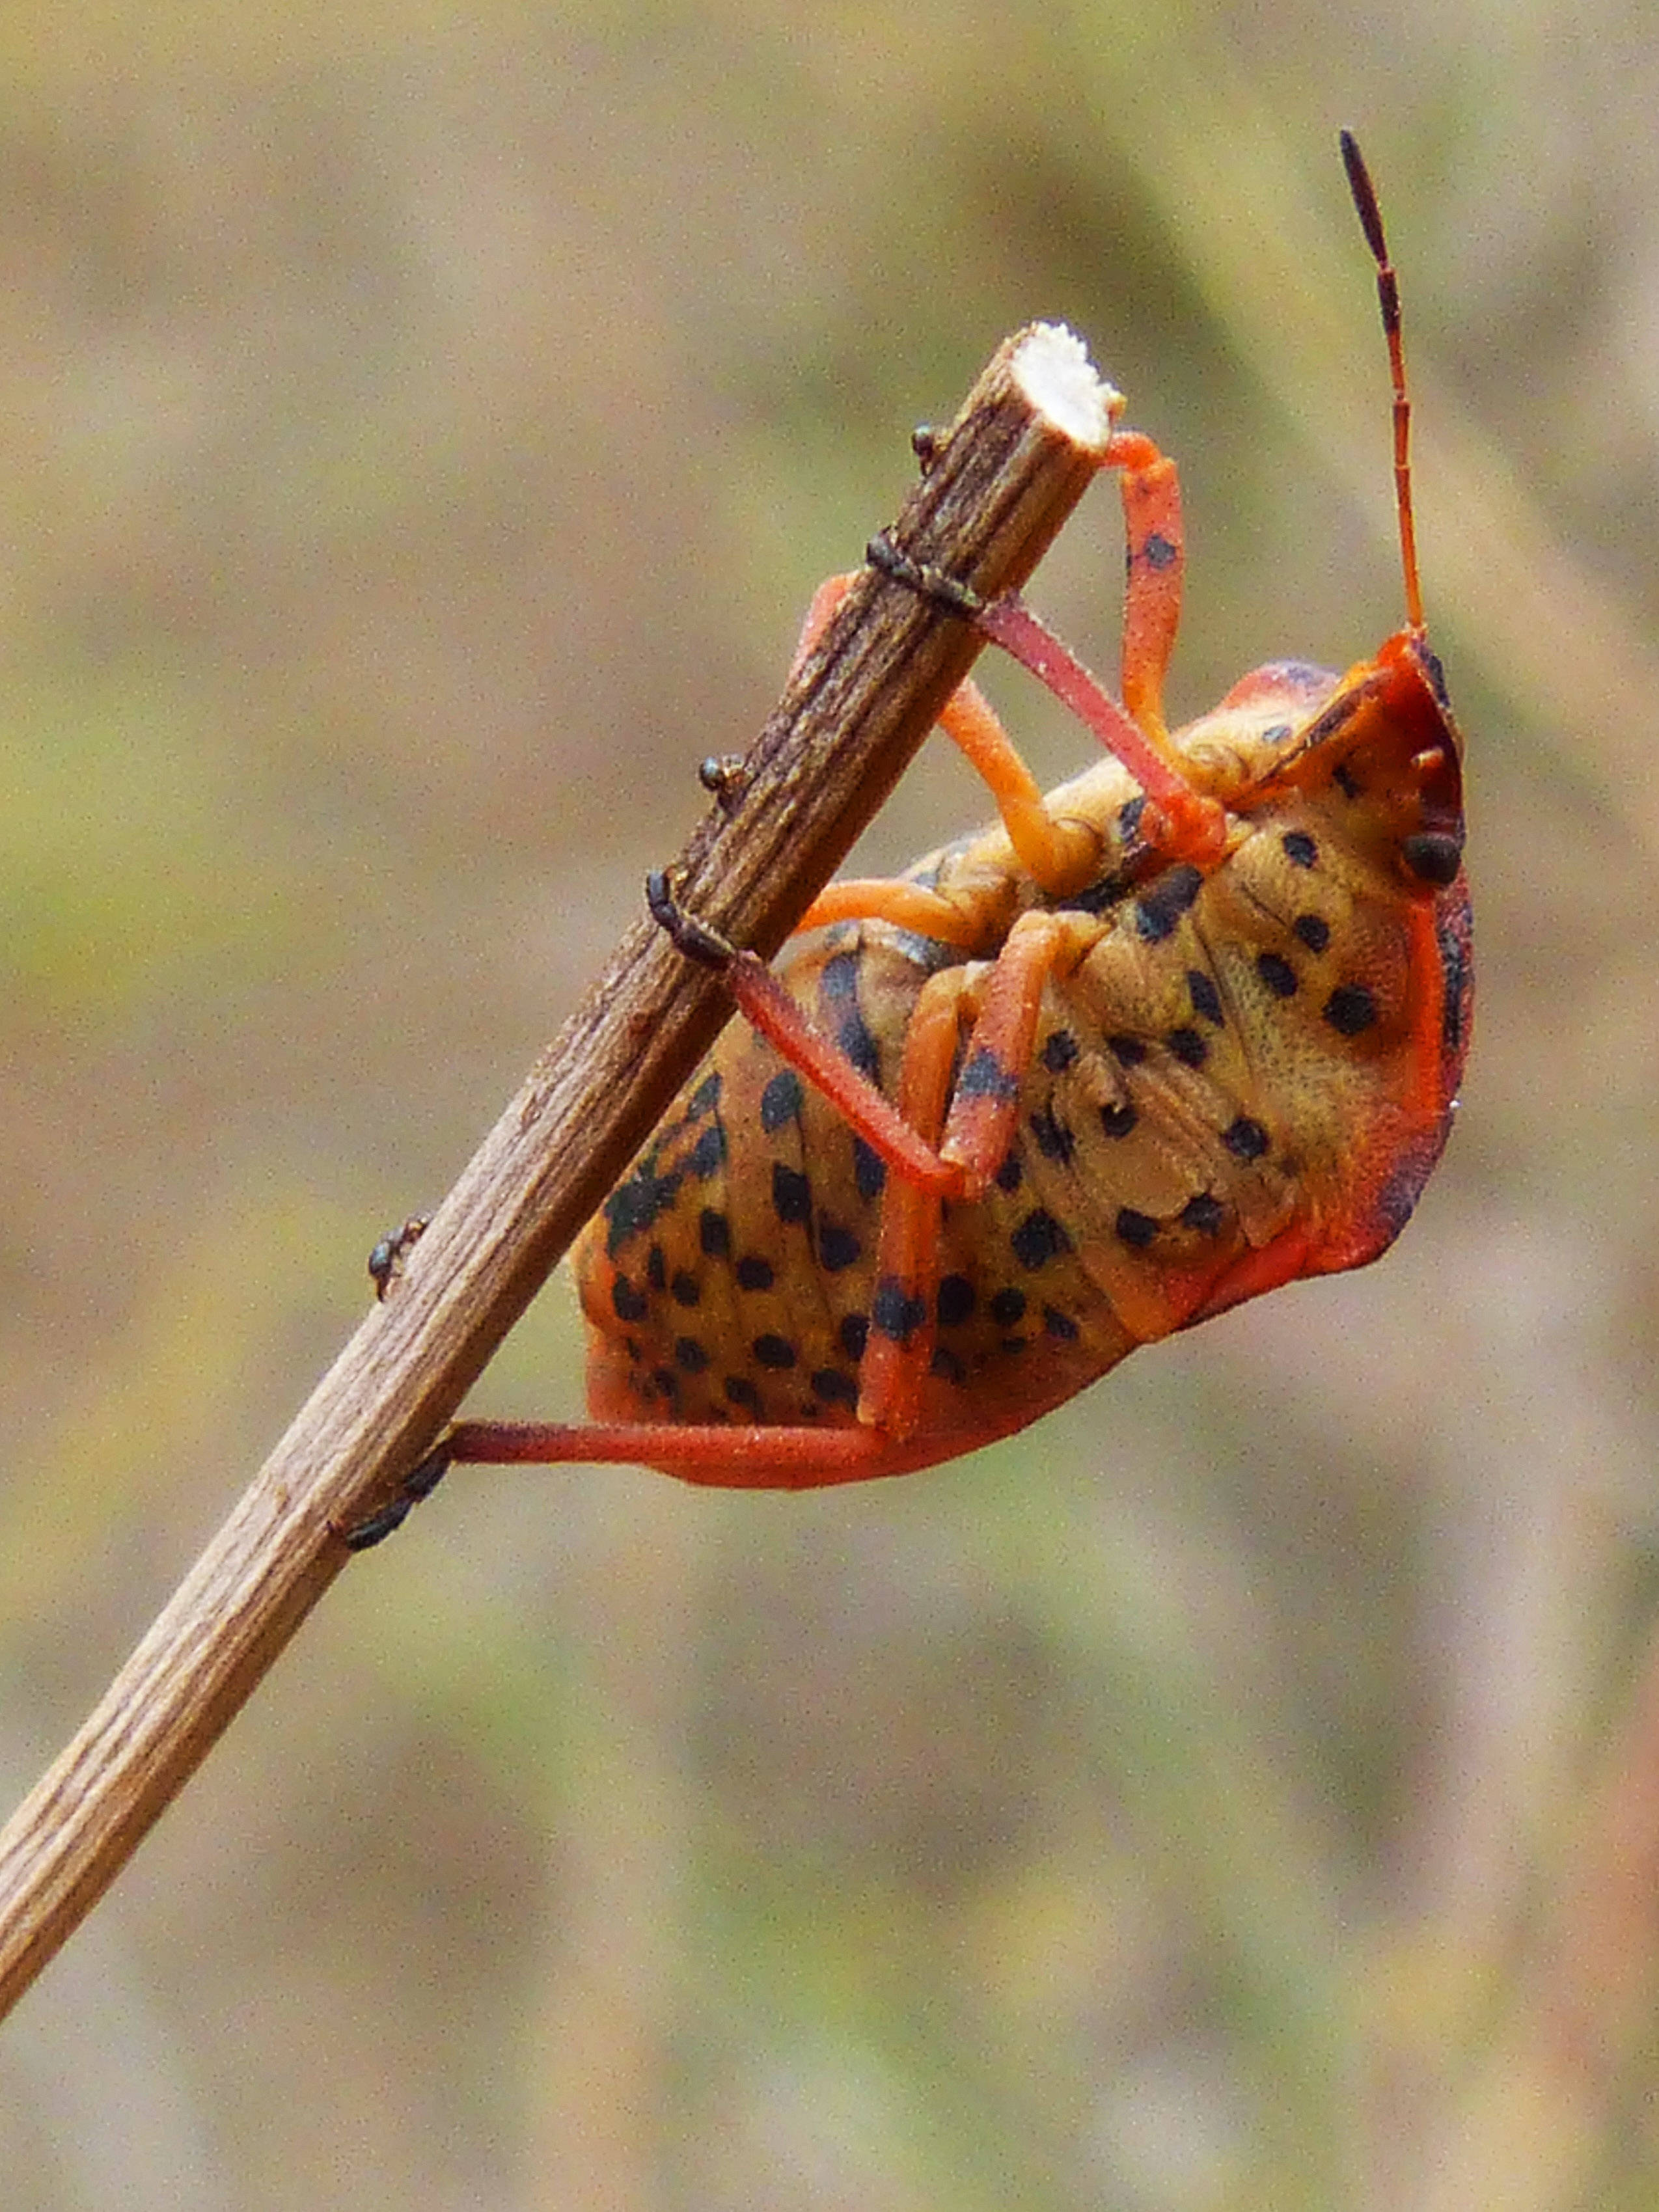
branch, orange, insect, macro, fauna, invertebrate, close up, character, beetle, macro photography, arthropod, plant stem, moths and butterflies